Western Wall

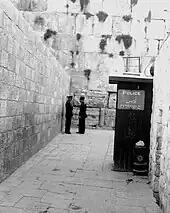
British police post at the entrance to the Western Wall, 1933

On September 24, 1928, the Day of Atonement, British police resorted to removing by force a screen used to separate men and women at prayer. Women who tried to prevent the screen being dismantled were beaten by the police, who used pieces of the broken wooden frame as clubs. Chairs were then pulled out from under elderly worshipers. The episode made international news and Jews the world over objected to the British action. Yosef Chaim Sonnenfeld, the Chief Rabbi of the Haredi Jews in Jerusalem, issued a protest letter on behalf of his community, the Edah HaChareidis and Agudas Yisroel, strongly condemning the desecration of the holy site. Various communal leaders called for a general strike. A large rally was held in the Etz Chaim Yeshiva, following which an angry crowd attacked the local police station in which they believed Douglas Valder Duff, the British officer involved, was sheltering.